Royal manuscripts, British Library

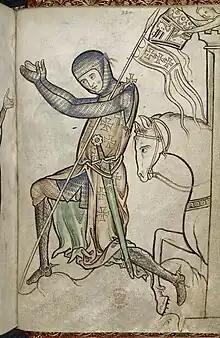
Detail of miniature from the Westminster Psalter, c. 1250, Royal MS 2 A XXII, f. 220

Edward IV is conventionally regarded as the founder of the "old Royal Library" which formed a continuous collection from his reign until its donation to the nation in the 18th century, though this view has been challenged. There are only about twenty surviving manuscripts that probably belonged to the English kings and queens between Edward I and Henry VI, though the number expands considerably when the princes and princesses are included. A few Anglo-Saxon manuscripts owned by royalty have survived after being presented to the church, among them a Gospel Book, Royal 1. B. VII, given to Christ Church, Canterbury by King Athelstan in the 920s, which probably rejoined the collection at the Dissolution of the Monasteries. However these works are scattered among a variety of libraries. By the late Middle Ages luxury manuscripts would generally include the heraldry of the commissioner, especially in the case of royalty, which is an important means of identifying the original owner. There are patchy documentary records which mention many more, though the royal library was from about 1318 covered in the records of the "Chamber", which have survived far less completely than the pipe rolls of the main Exchequer. The careful inventories of the French royal library have no English equivalent until a list compiled at Richmond Palace in 1535.